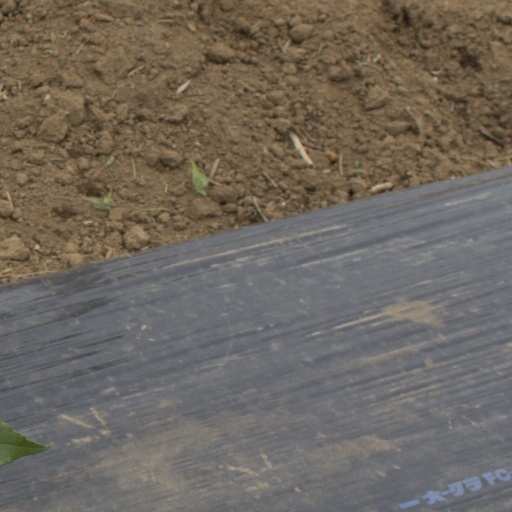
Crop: Jerusalem artichoke